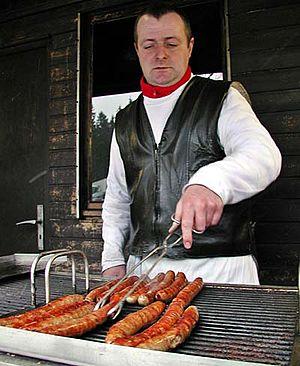
La Thuringe [t̪y.ʁɛ̃ʒ], officiellement l’État libre de Thuringe, est un Land de la République fédérale d'Allemagne.